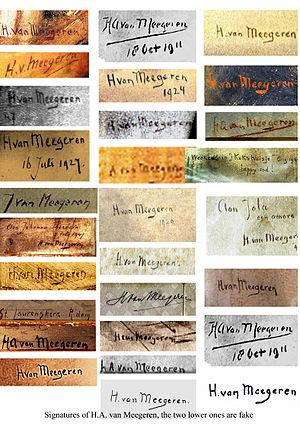
Han van Meegeren est un peintre néerlandais, un restaurateur d'œuvres d'art et un faussaire. Ce serait l'un des faussaires en art les plus adroits du XXᵉ siècle puisque les acheteurs qu'il a réussi à duper lui ont donné entre 25 et 30 millions de dollars américains. Sa vie est liée à la renommée de Johannes Vermeer, peintre très prisé des grands collectionneurs à partir de la fin du XIXᵉ siècle, et dont environ 35 œuvres seulement nous sont parvenues.